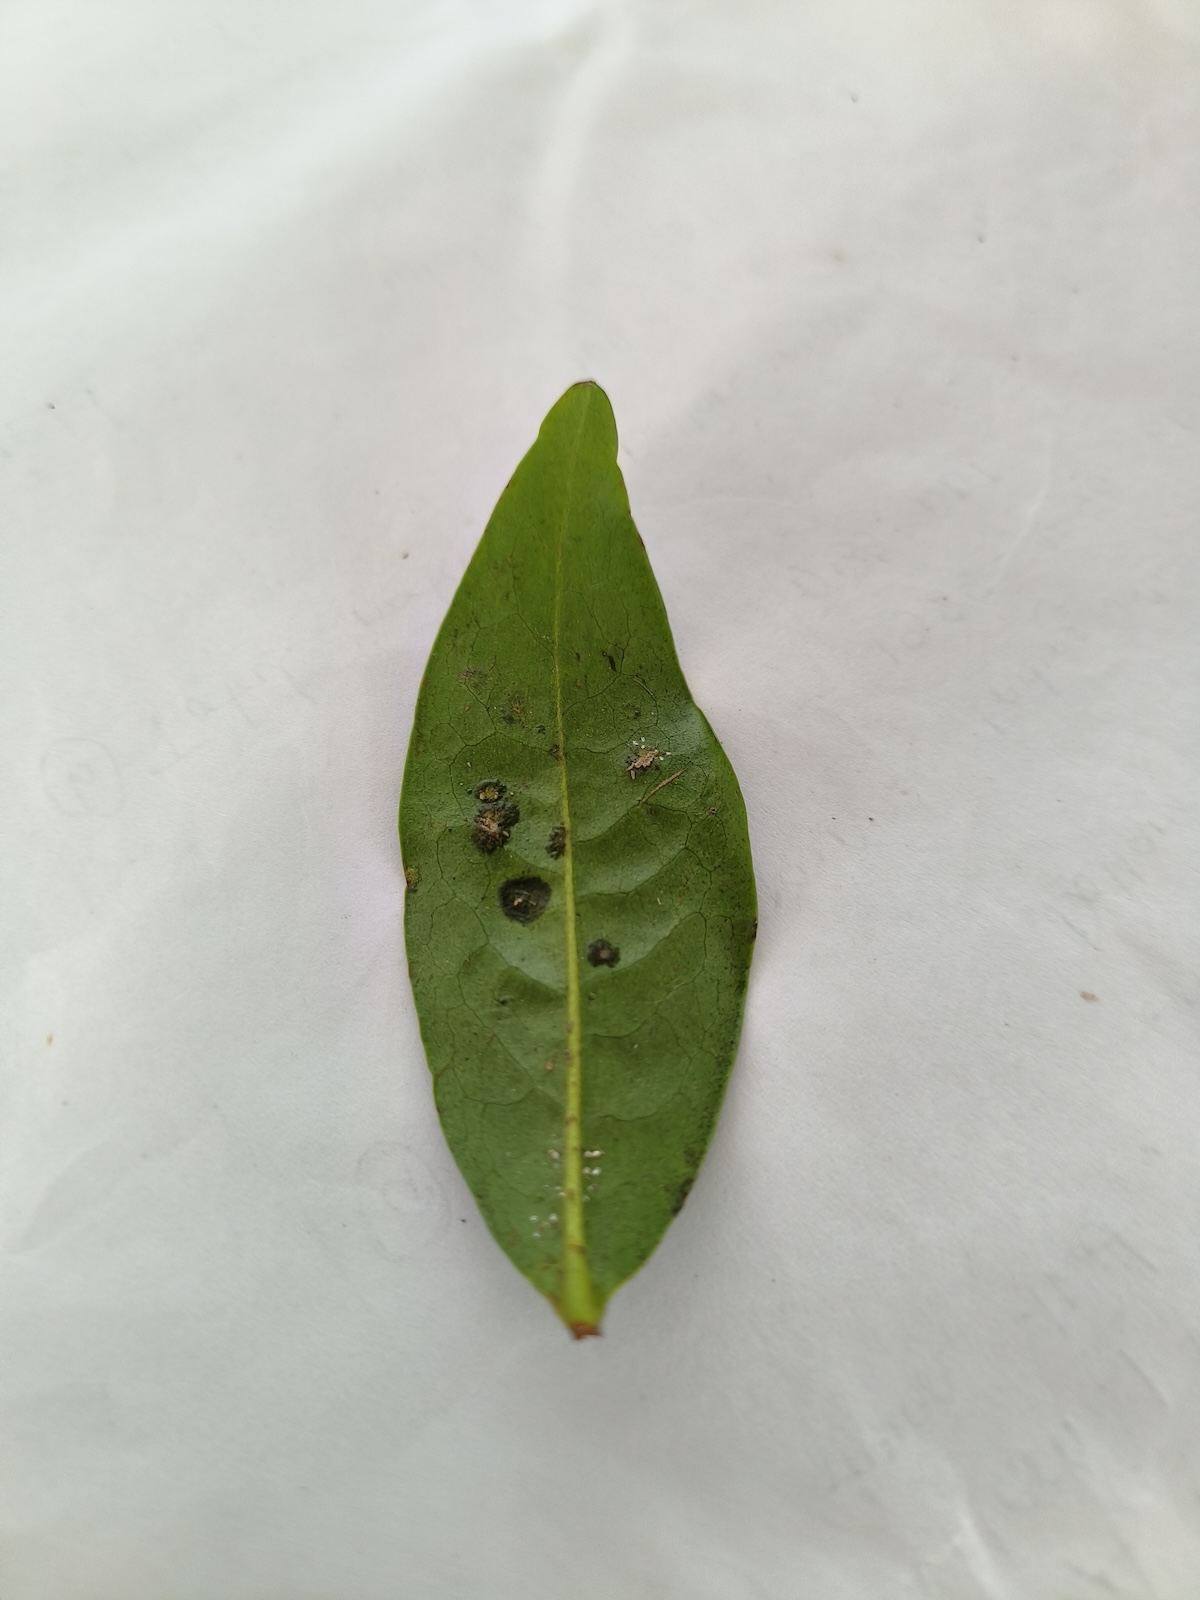
Label: Tea algal leaf spot